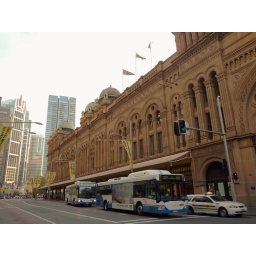
Long facade of the QVB. The sky is over exposed :-(